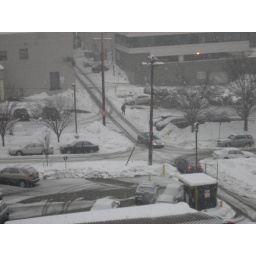
view from my office window in Oakland